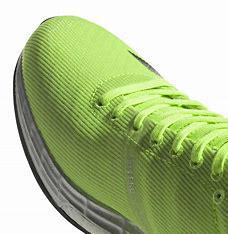
Brand: Adidas
Model: Adizero Boston 8